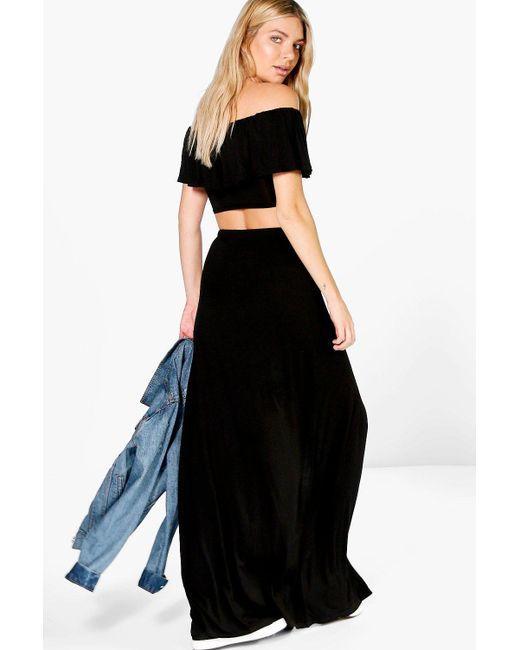
knöchellanger A-Linien-Rock, keine Strumpfband-Taille, schlichtes schwarzes Samt-Wildleder